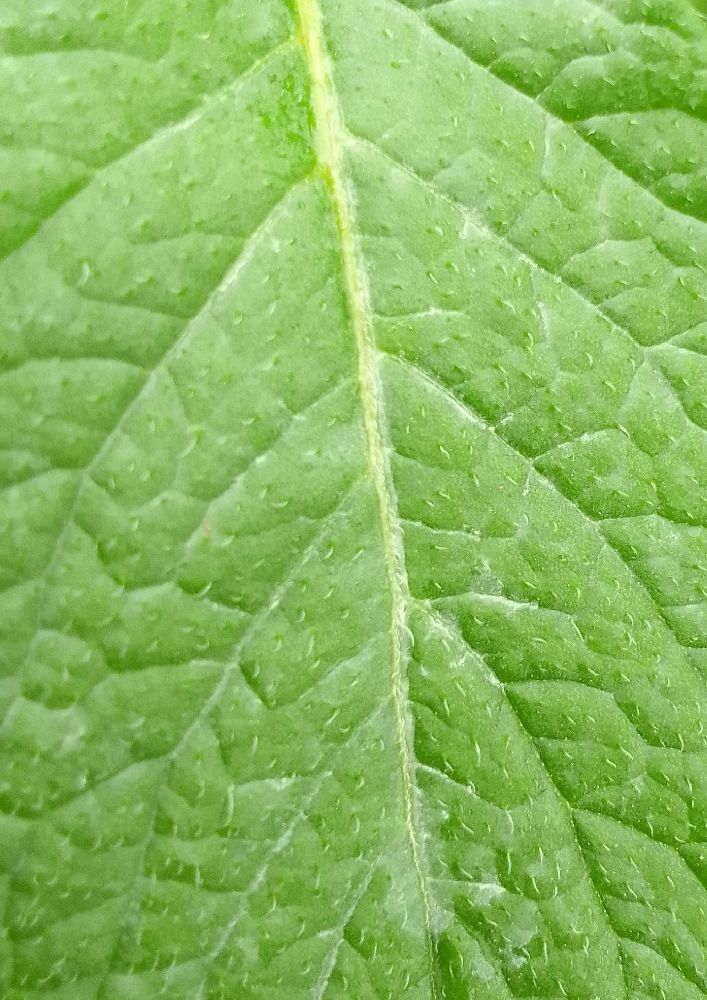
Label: Healthy